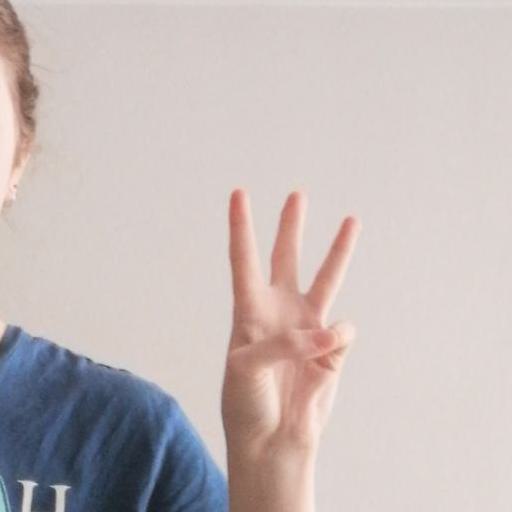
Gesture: three